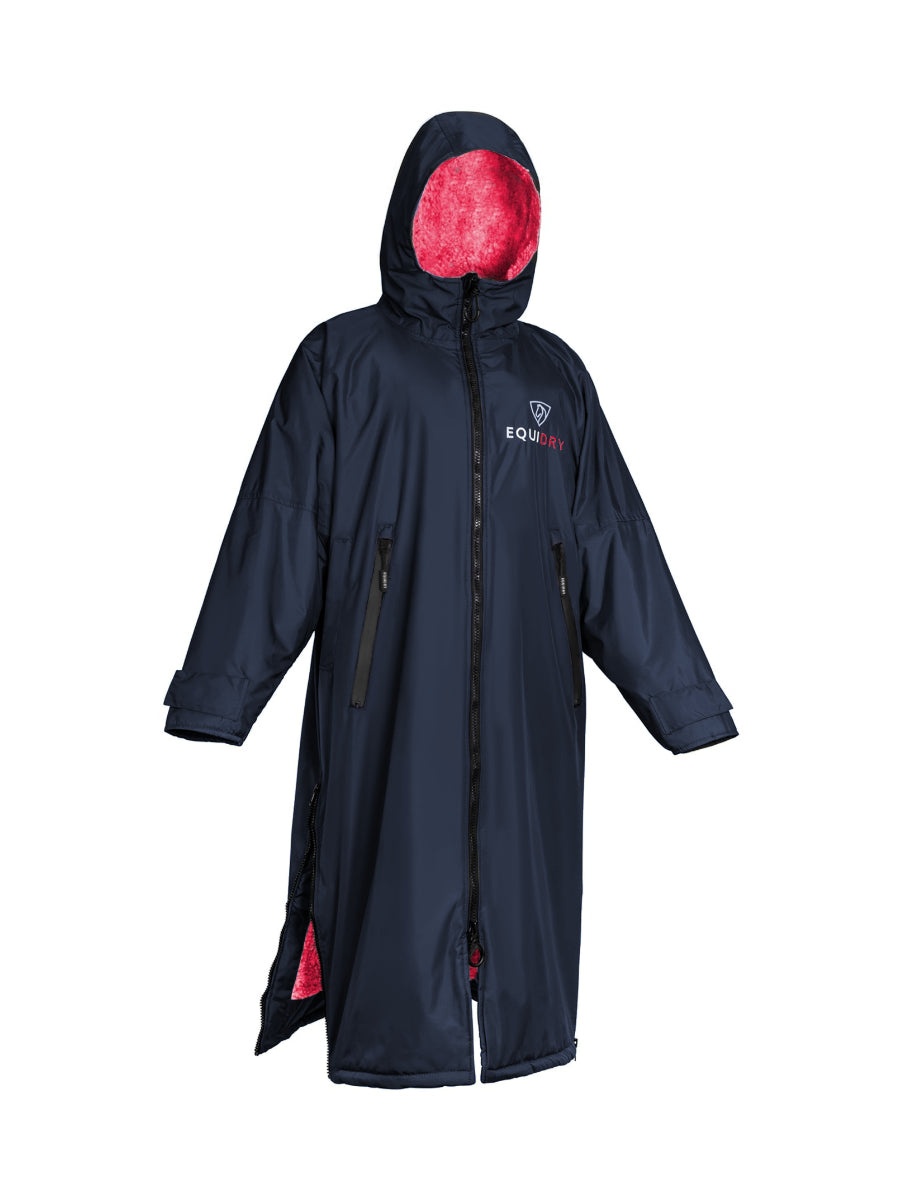
Equidry All Rounder Navy/Raspberry
Equidry All Rounder Original Coat - Navy/Raspberry The original All Rounder with fleece hood is the ultimate riding coat for wet and wild weather! Tested in extreme rain, wind and snow, the EQUIDRY coat is your best defence against the unpredictable and typically wet British weather. Wearing the Equidry means nothing will get in the way of you having fun in the saddle. The Equidry is unisex and has been designed to be oversized, which allows it to easily fit over the top of body protectors, competition wear and other clothing, and is a long length to ensure full body coverage. Riders love these jackets, but they are also the perfect companion for all who love the great outdoors. Whether you are watching friends at a show, working around the yard, walking the dogs or going for a hike across the moors, the All-Rounder is a must-have to keep you warm, dry and comfortable!
Brand: Equidry
Category: Sporting Goods > Outdoor Recreation > Equestrian > Riding Apparel & Accessories